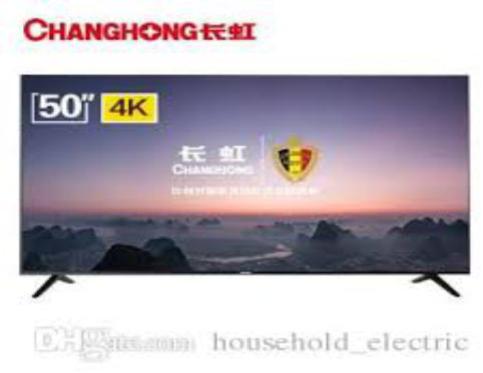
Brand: changhong
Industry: Electronic